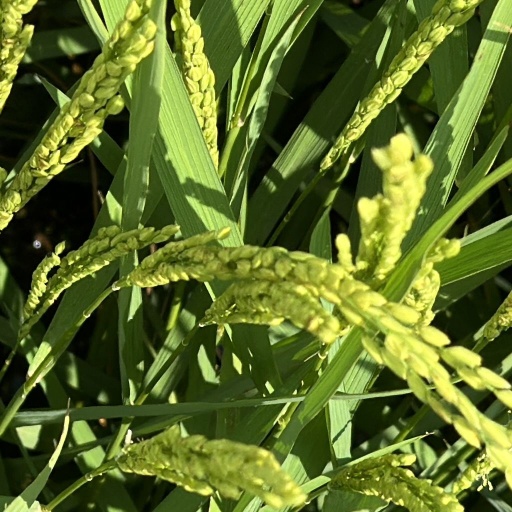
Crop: rice